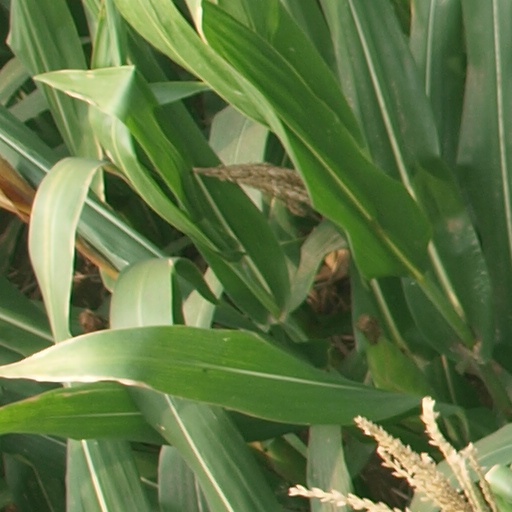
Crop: maize; corn